Grigore Leșe

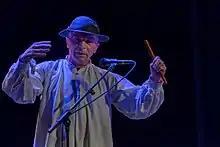
Grigore Leșe, Brussels 2018

Leșe was born in 1954 in Stoiceni village, Maramureș County in northern Romania. He graduated from the Music College in Baia Mare, followed by the Music Academy in Cluj.